Windeck Castle (Bühl)

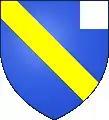
Windeck (Ortenau)

The castle was built around 1200 by the lords of Windeck. The family, probably of Franconian origin and based in the Ortenau, owned wealthy allodial estates and held numerous fiefs from various liege lords, such as the empire, the Prince-Bishopric of Straßburg, the counts of Eberstein as well as the "Vogtei" of Schwarzach Abbey as an "Afterlehen" of the burgraves of Nuremberg. The first documentary evidence dates to 1212 when a certain Melchior von Windeck comes to light, and, in 1248, the lords of Windeck are mentioned in a document at Schwarzach Abbey as ministeriales of the Bishop of Straßburg. The castle itself, however, is first mentioned in 1335. It became a jointly-managed castle or "Ganerbenburg" very early on as a result of divisions of inheritance.